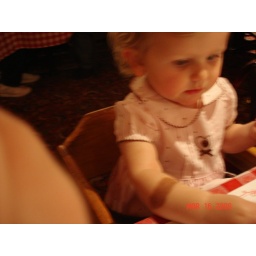
Ivy Marie in her cute dress that Aunt Moriah got her!